Ferenc Kazinczy

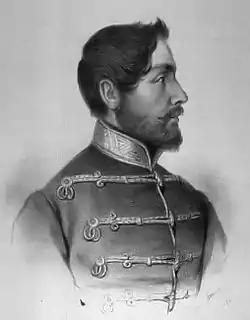
Lajos Kazinczy, Ferenc's youngest son, is a national hero of Hungary

Shortly afterwards he married , daughter of his former patron, and retired to his small estate at Széphalom or "Fairhill", near Sátoraljaújhely (Széphalom is already a part of Sátoraljaújhely), in the county of Zemplén. In 1828 he took an active part in the conferences held for the establishment of the Hungarian academy, in the historical section of which he became the first corresponding member. He died of cholera at Széphalom.